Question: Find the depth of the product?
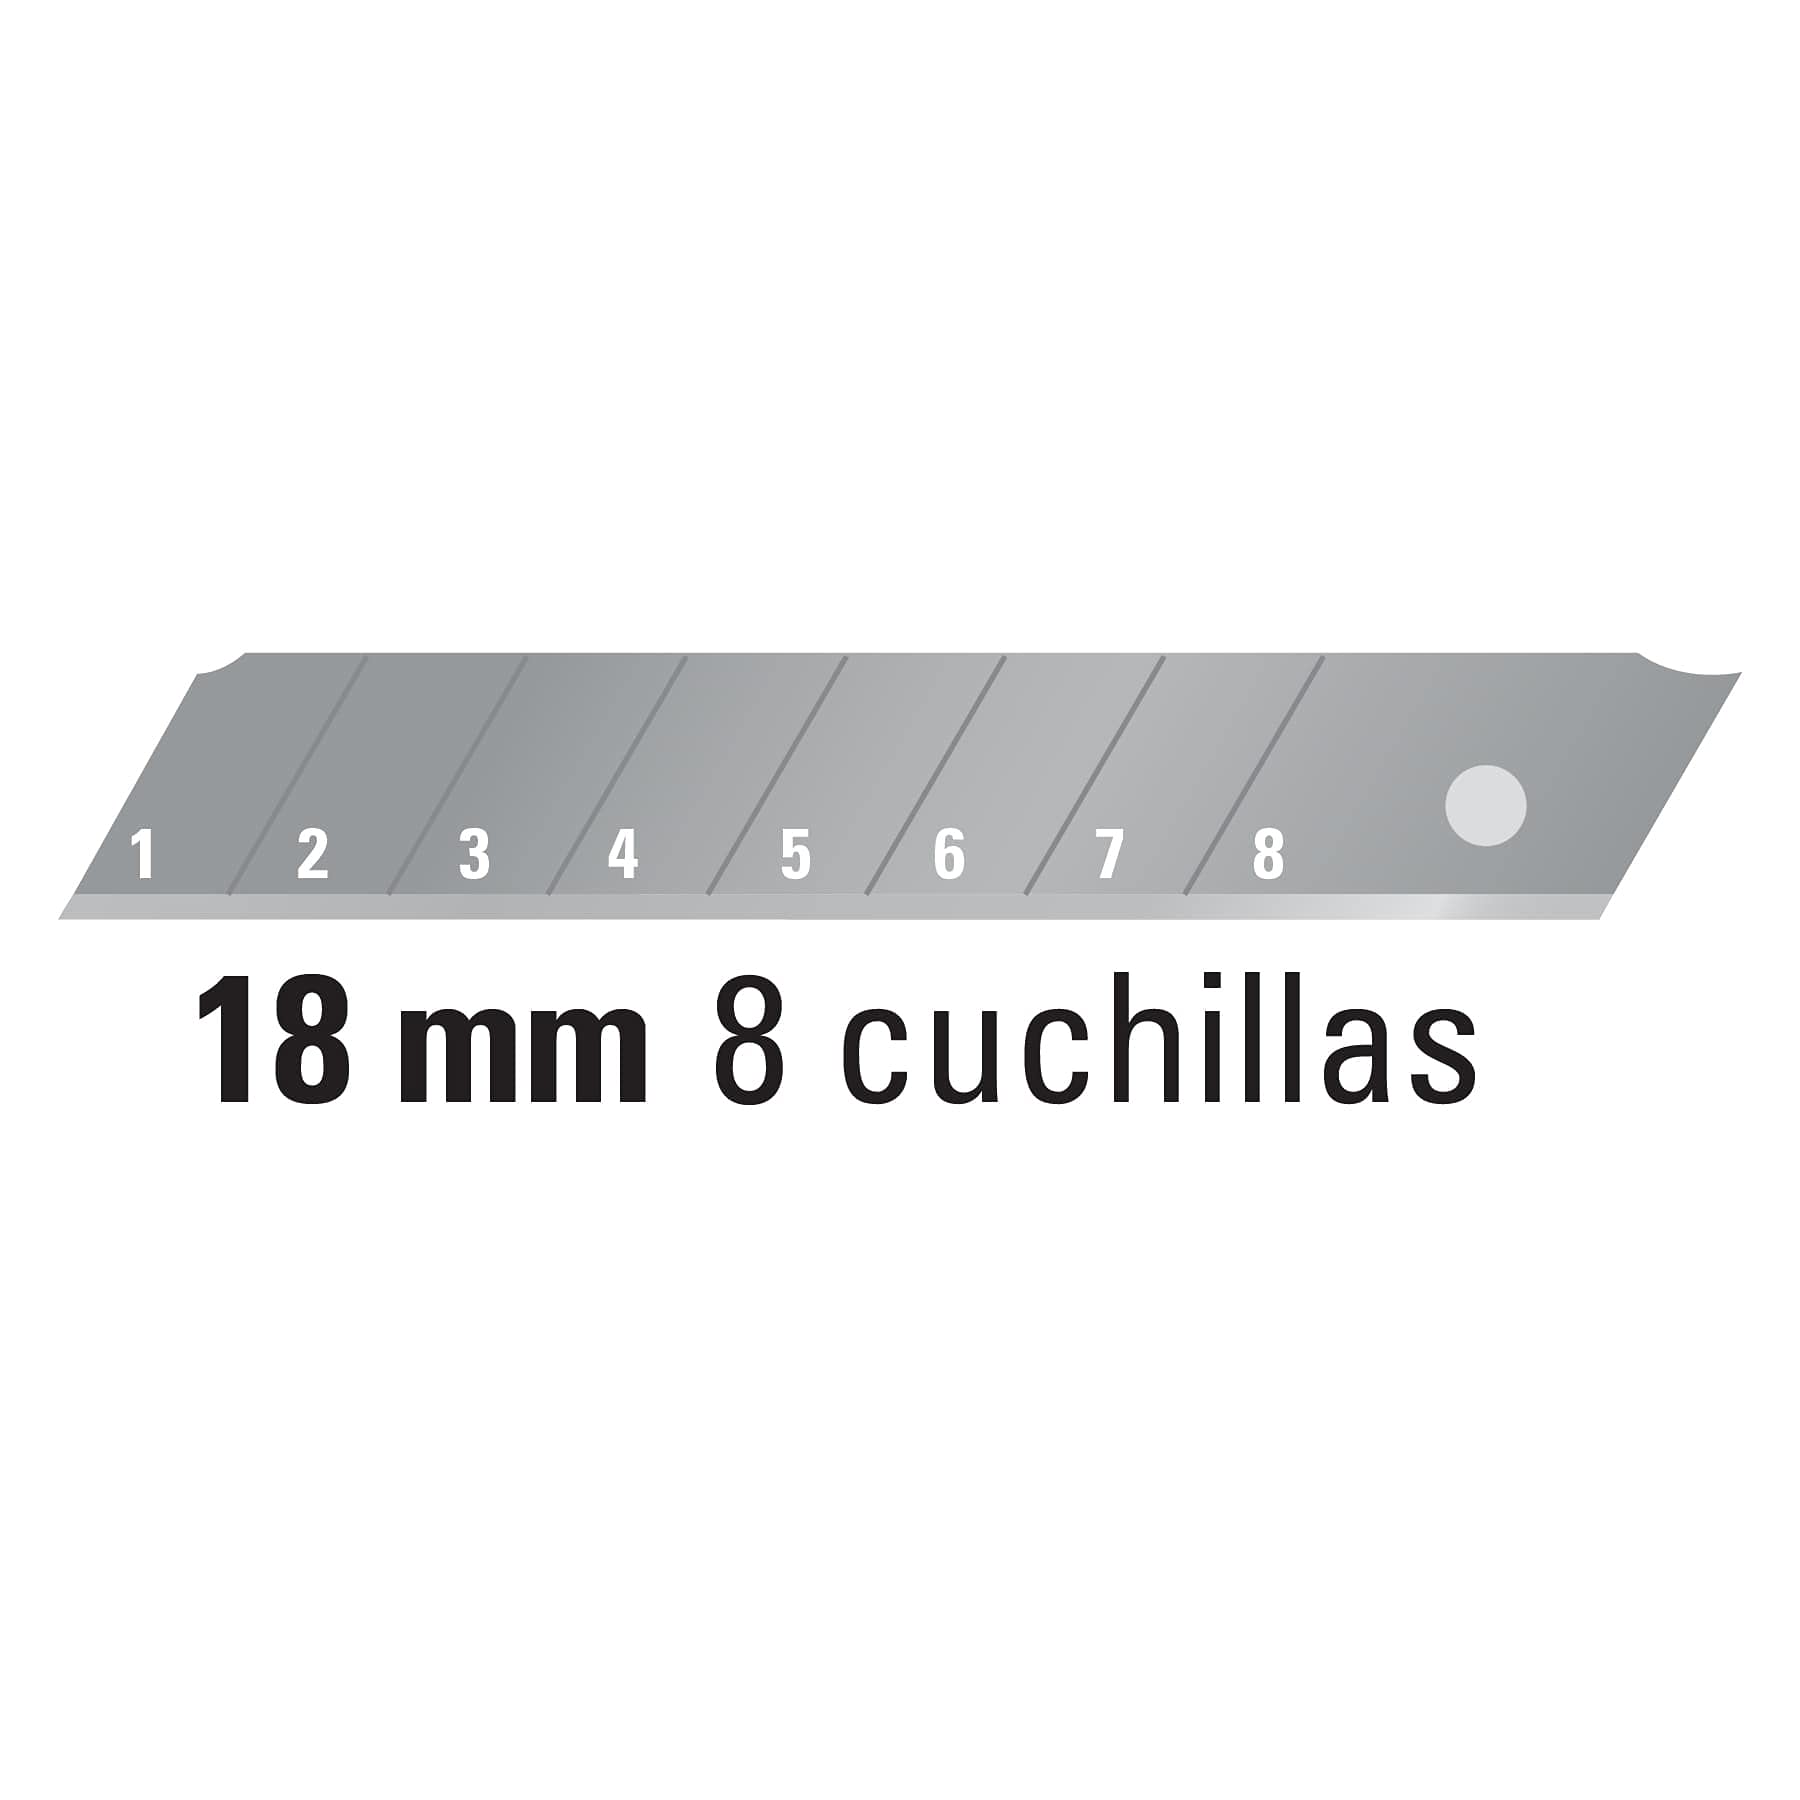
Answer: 18.0 millimetre